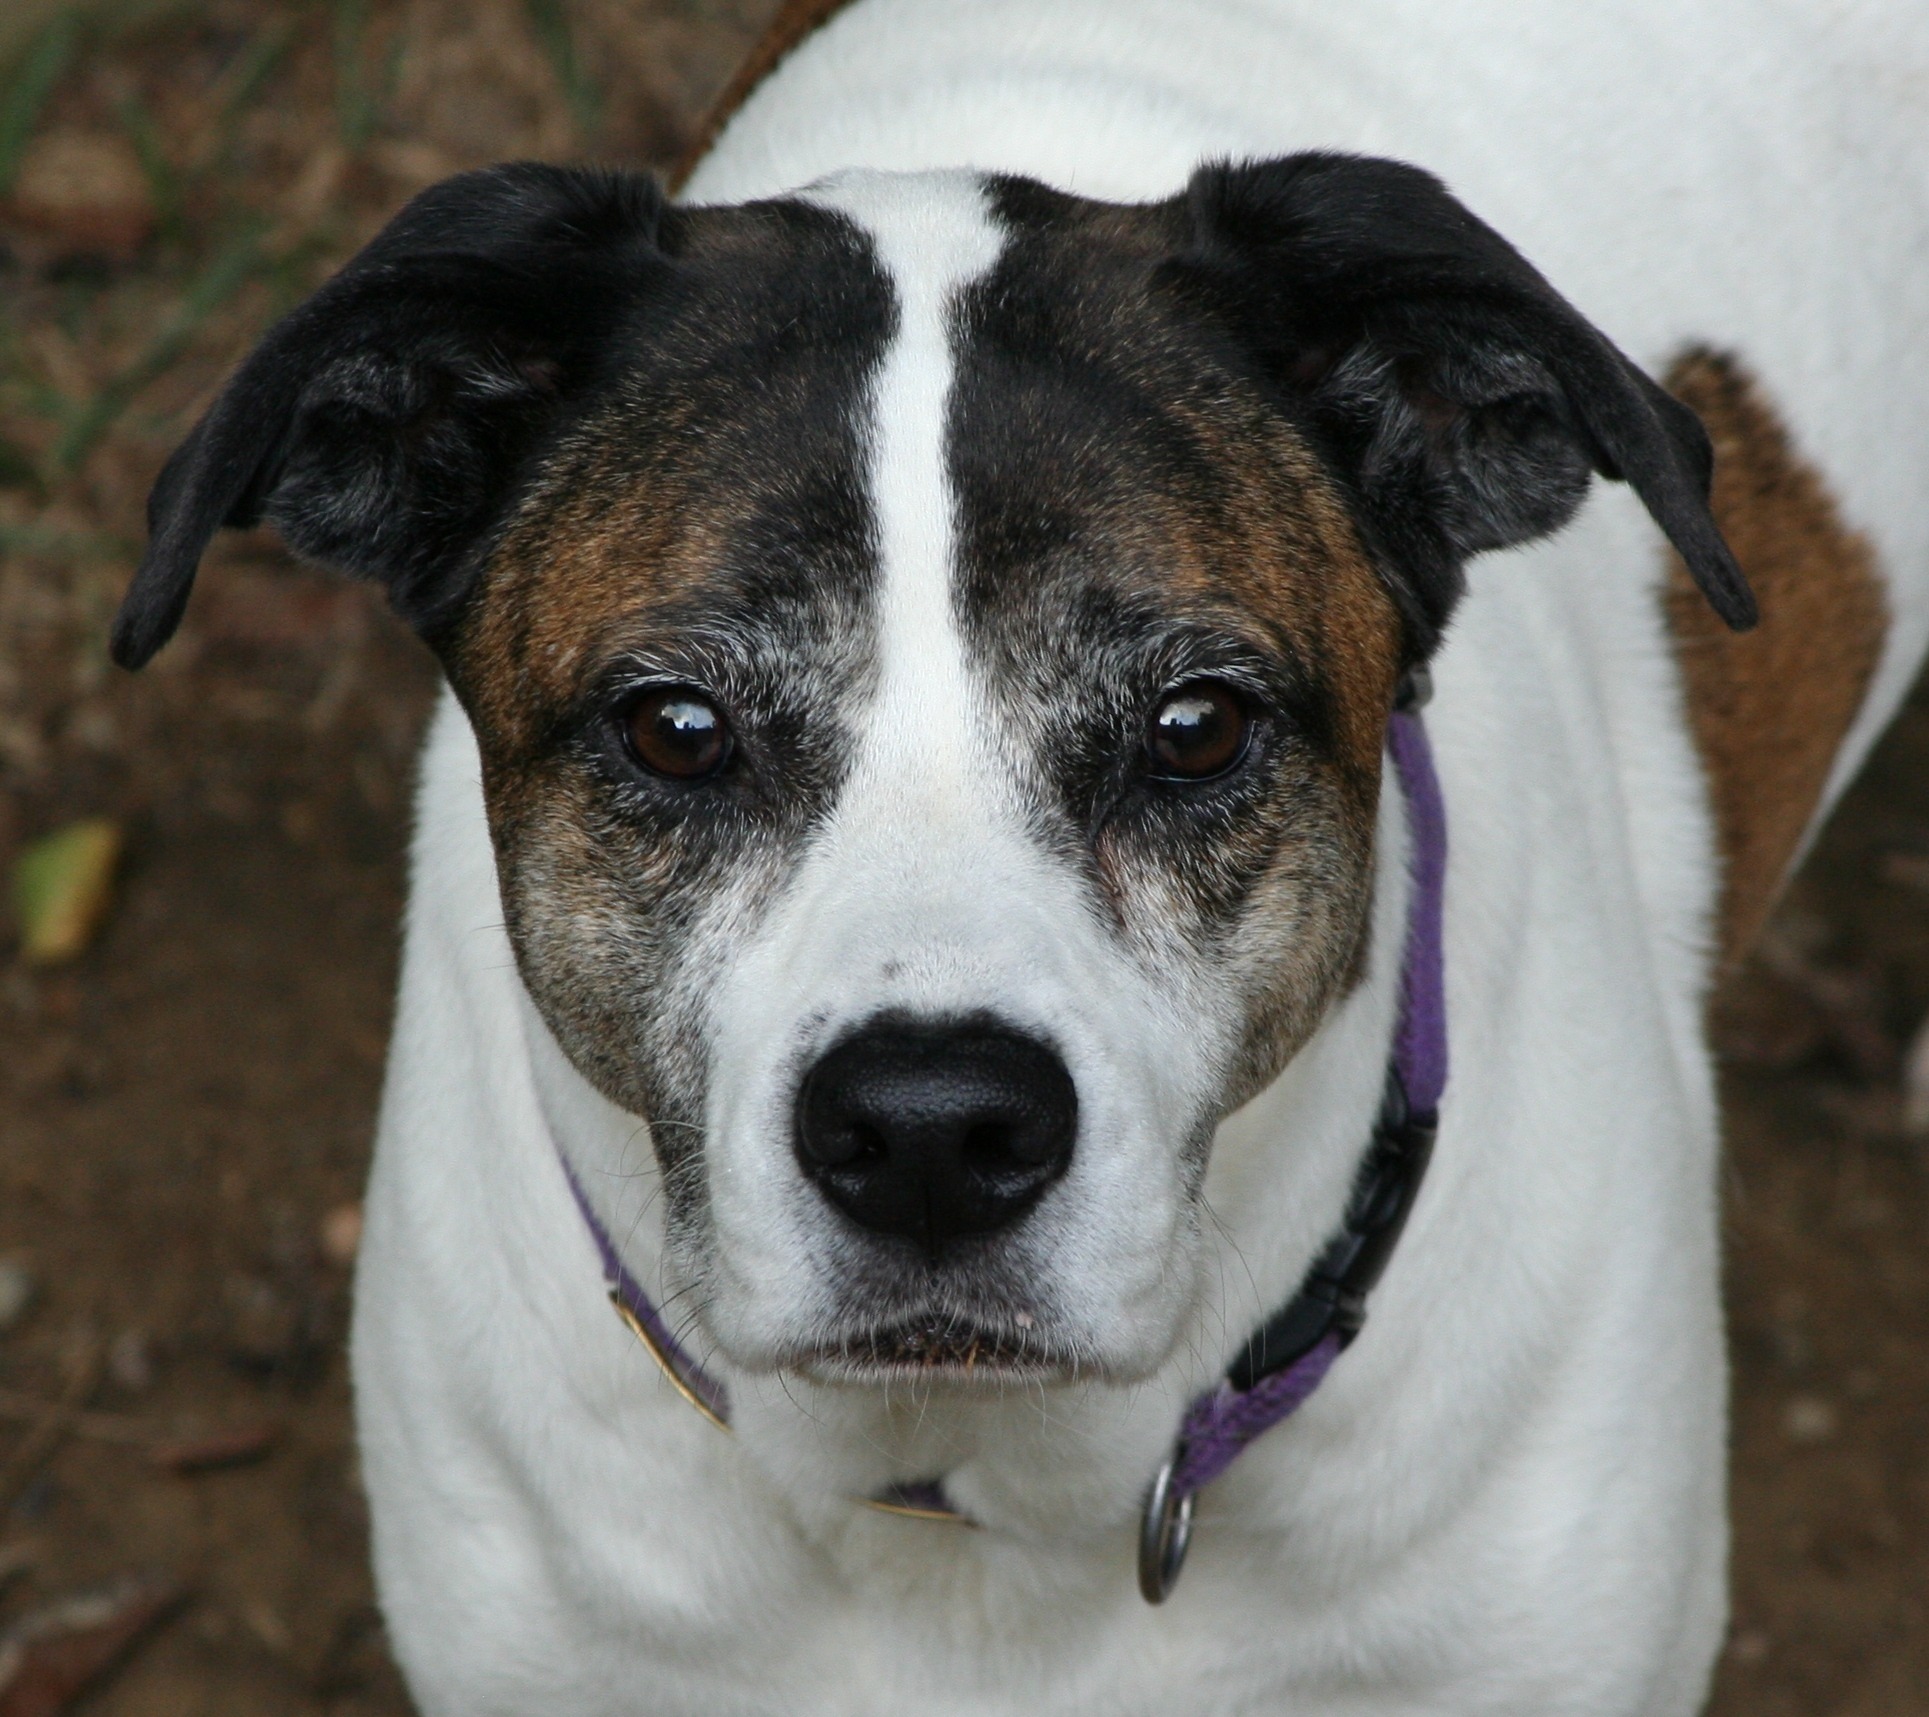
puppy, dog, canine, bark, pet, young, mammal, friend, bulldog, family, animals, vertebrate, domestic, guard, dog breed, terrier, breed, doggy, companion, purebred, pedigree, growl, dog like mammal, dog breed group, russell terrier, danish swedish farmdog, american bulldog